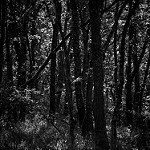
Label: B & W